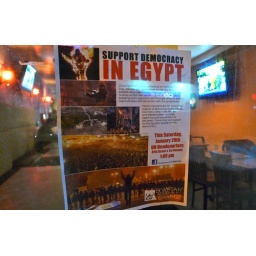
Cafe window sign in Little Egypt, Astoria, Queens, New York City-- rally at UN to support Egyptian people.